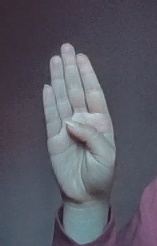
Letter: kaaf